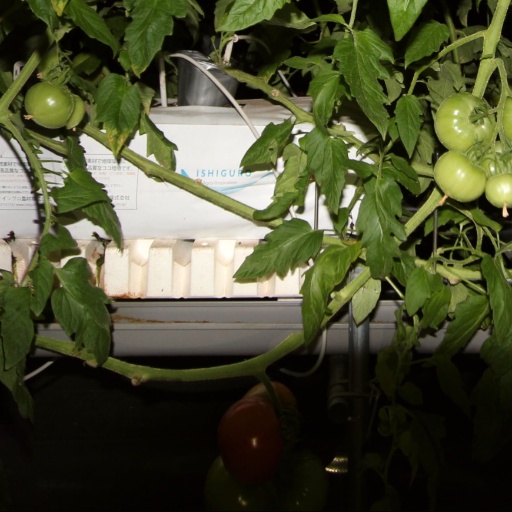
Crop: tomato